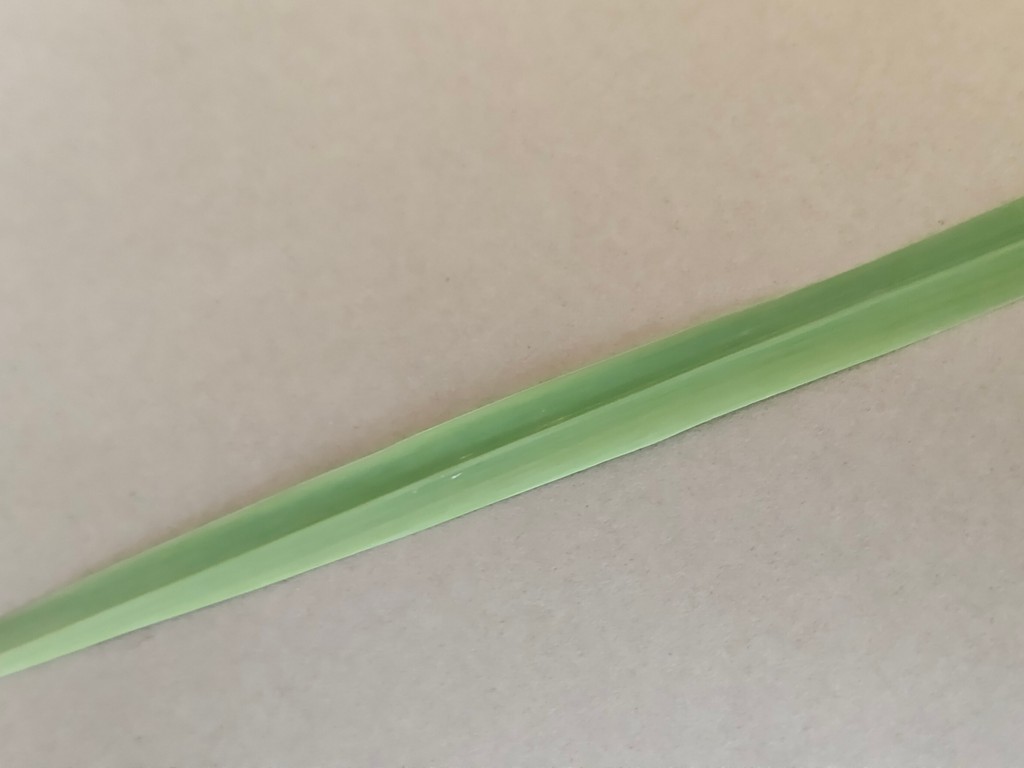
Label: Healthy